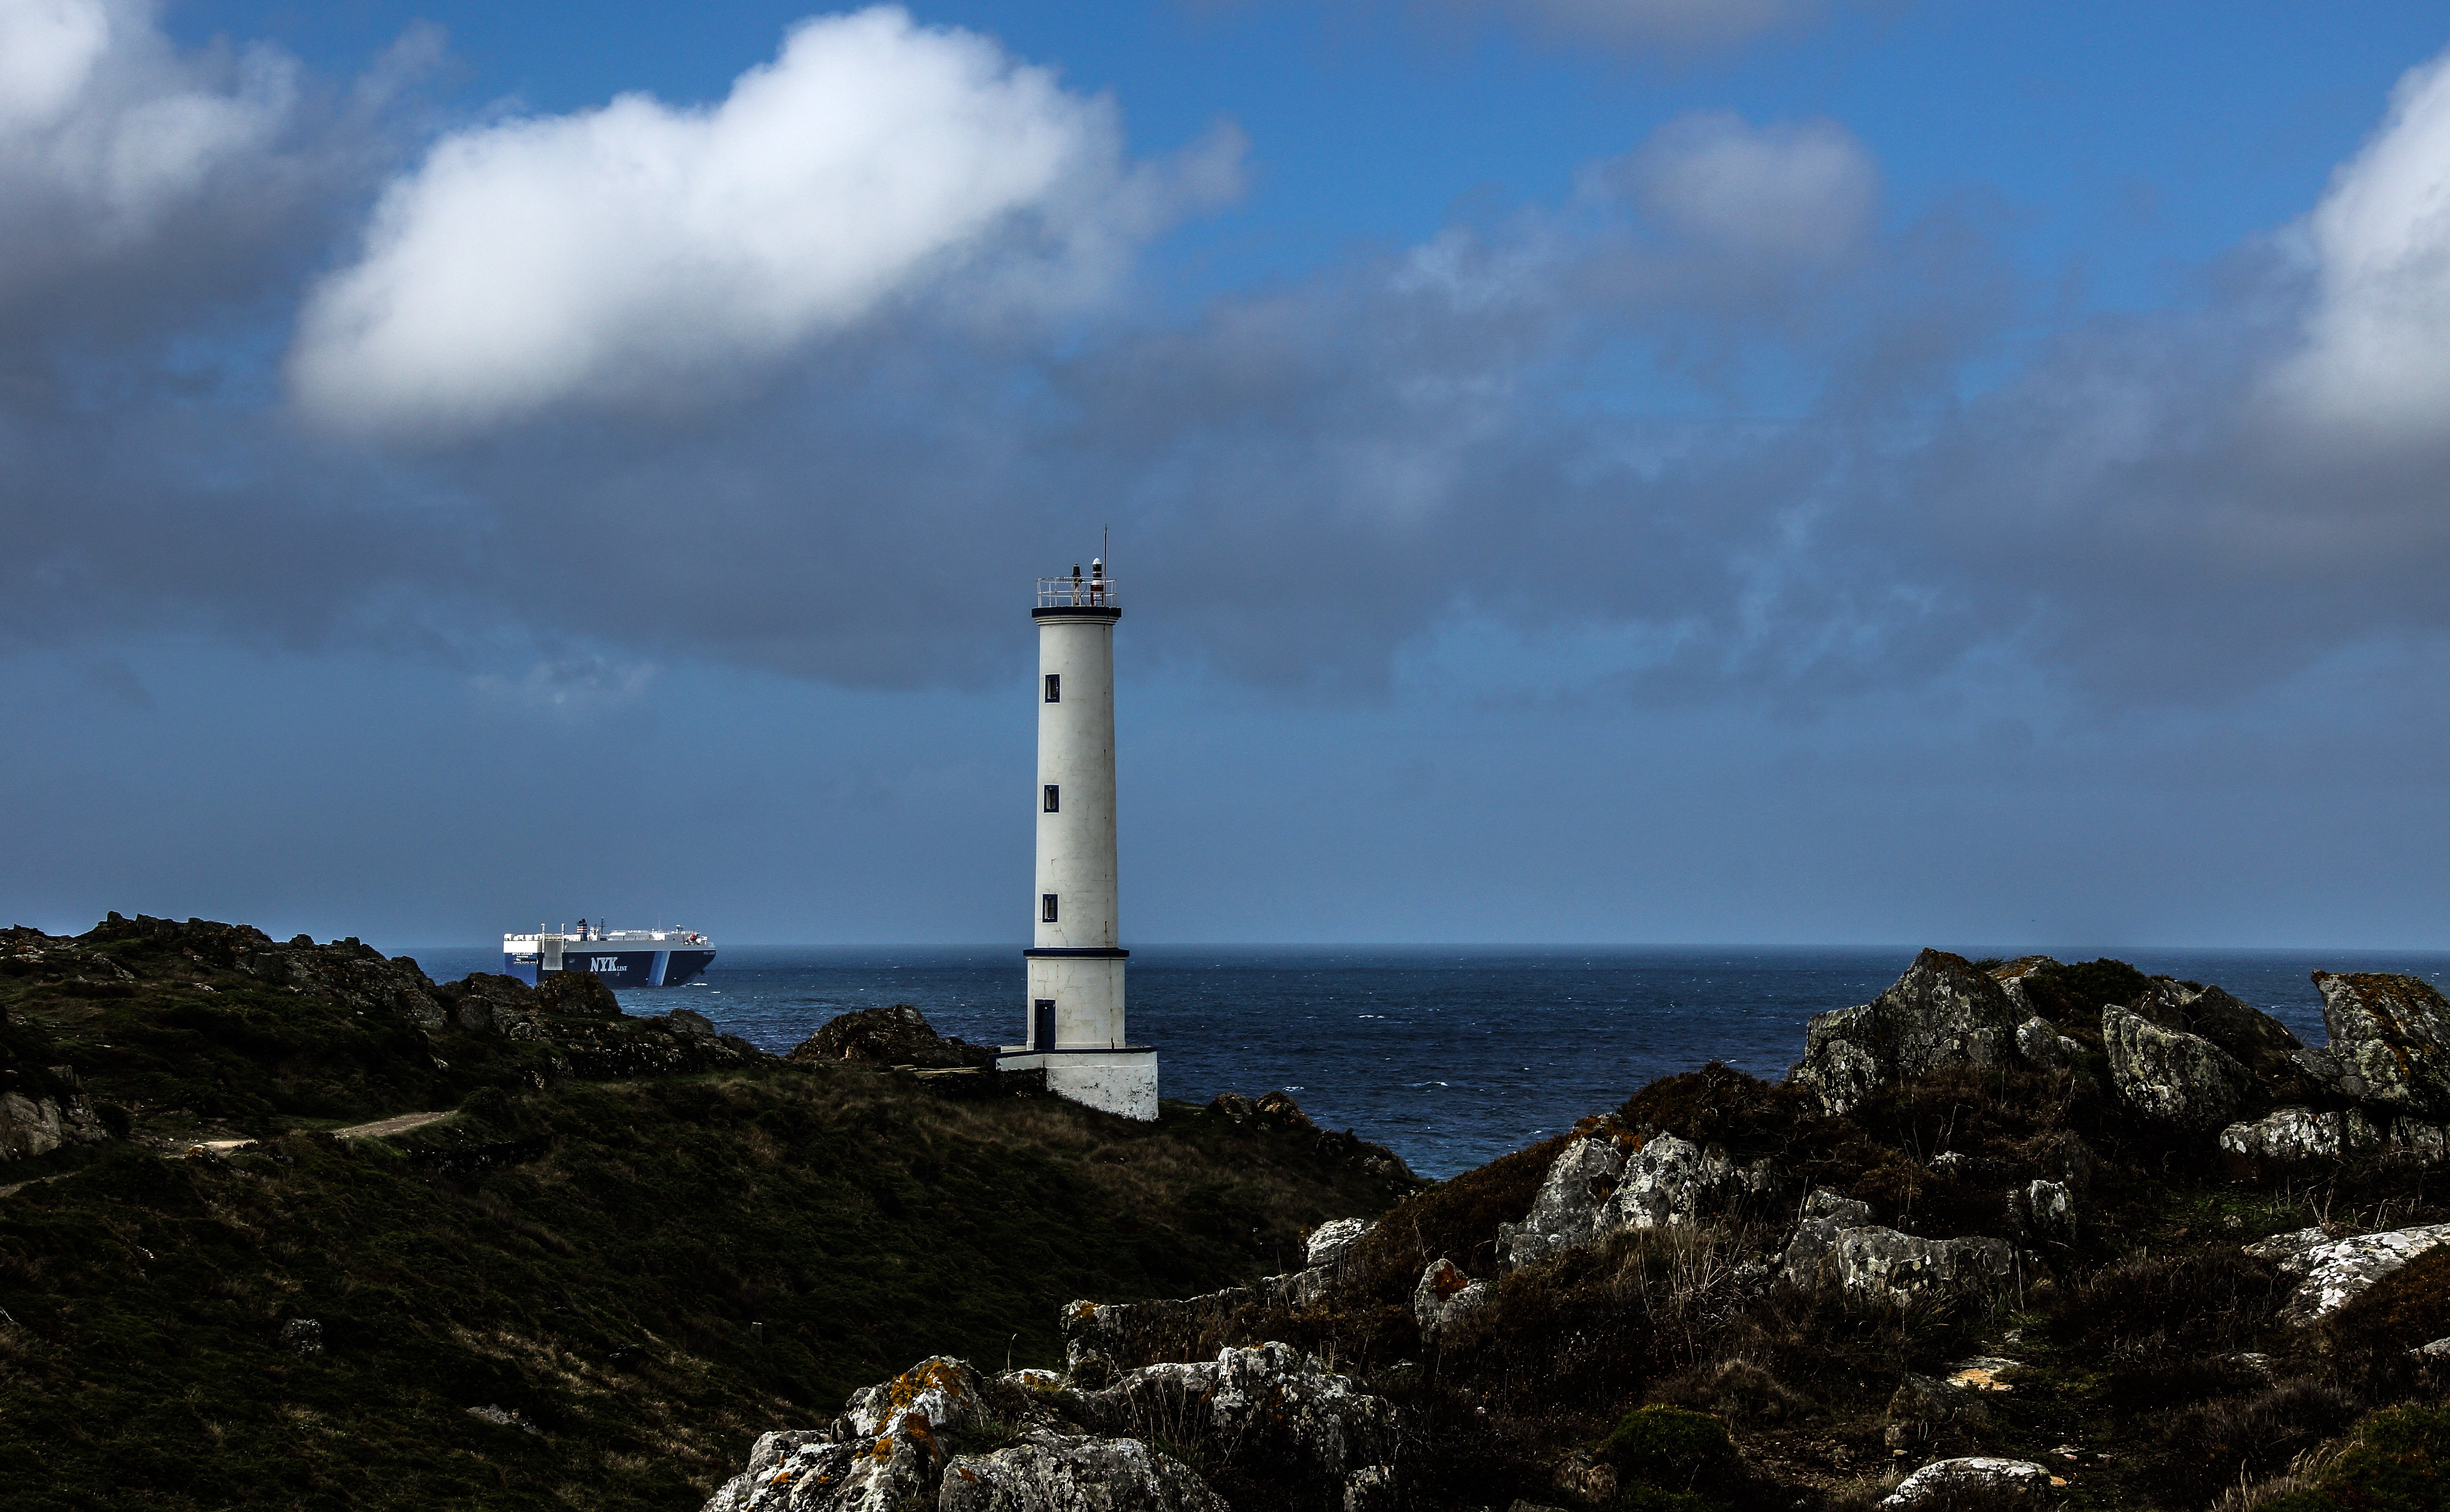
beach, landscape, sea, coast, ocean, horizon, cloud, lighthouse, sky, cloudy, shore, home, photo, cove, tower, bay, spain, galicia, pontevedra, day, paisajes, tamron18270mmpzd, tamron18270, a77, espana, cape, g, cabo, ggl1, gaby1, xovesphoto, sonya77, xelodegalicia, 18270, sonya77v, gabrielcoru a, don n